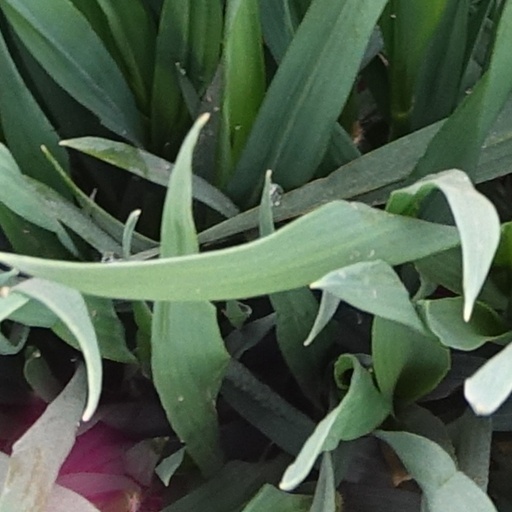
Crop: wheat